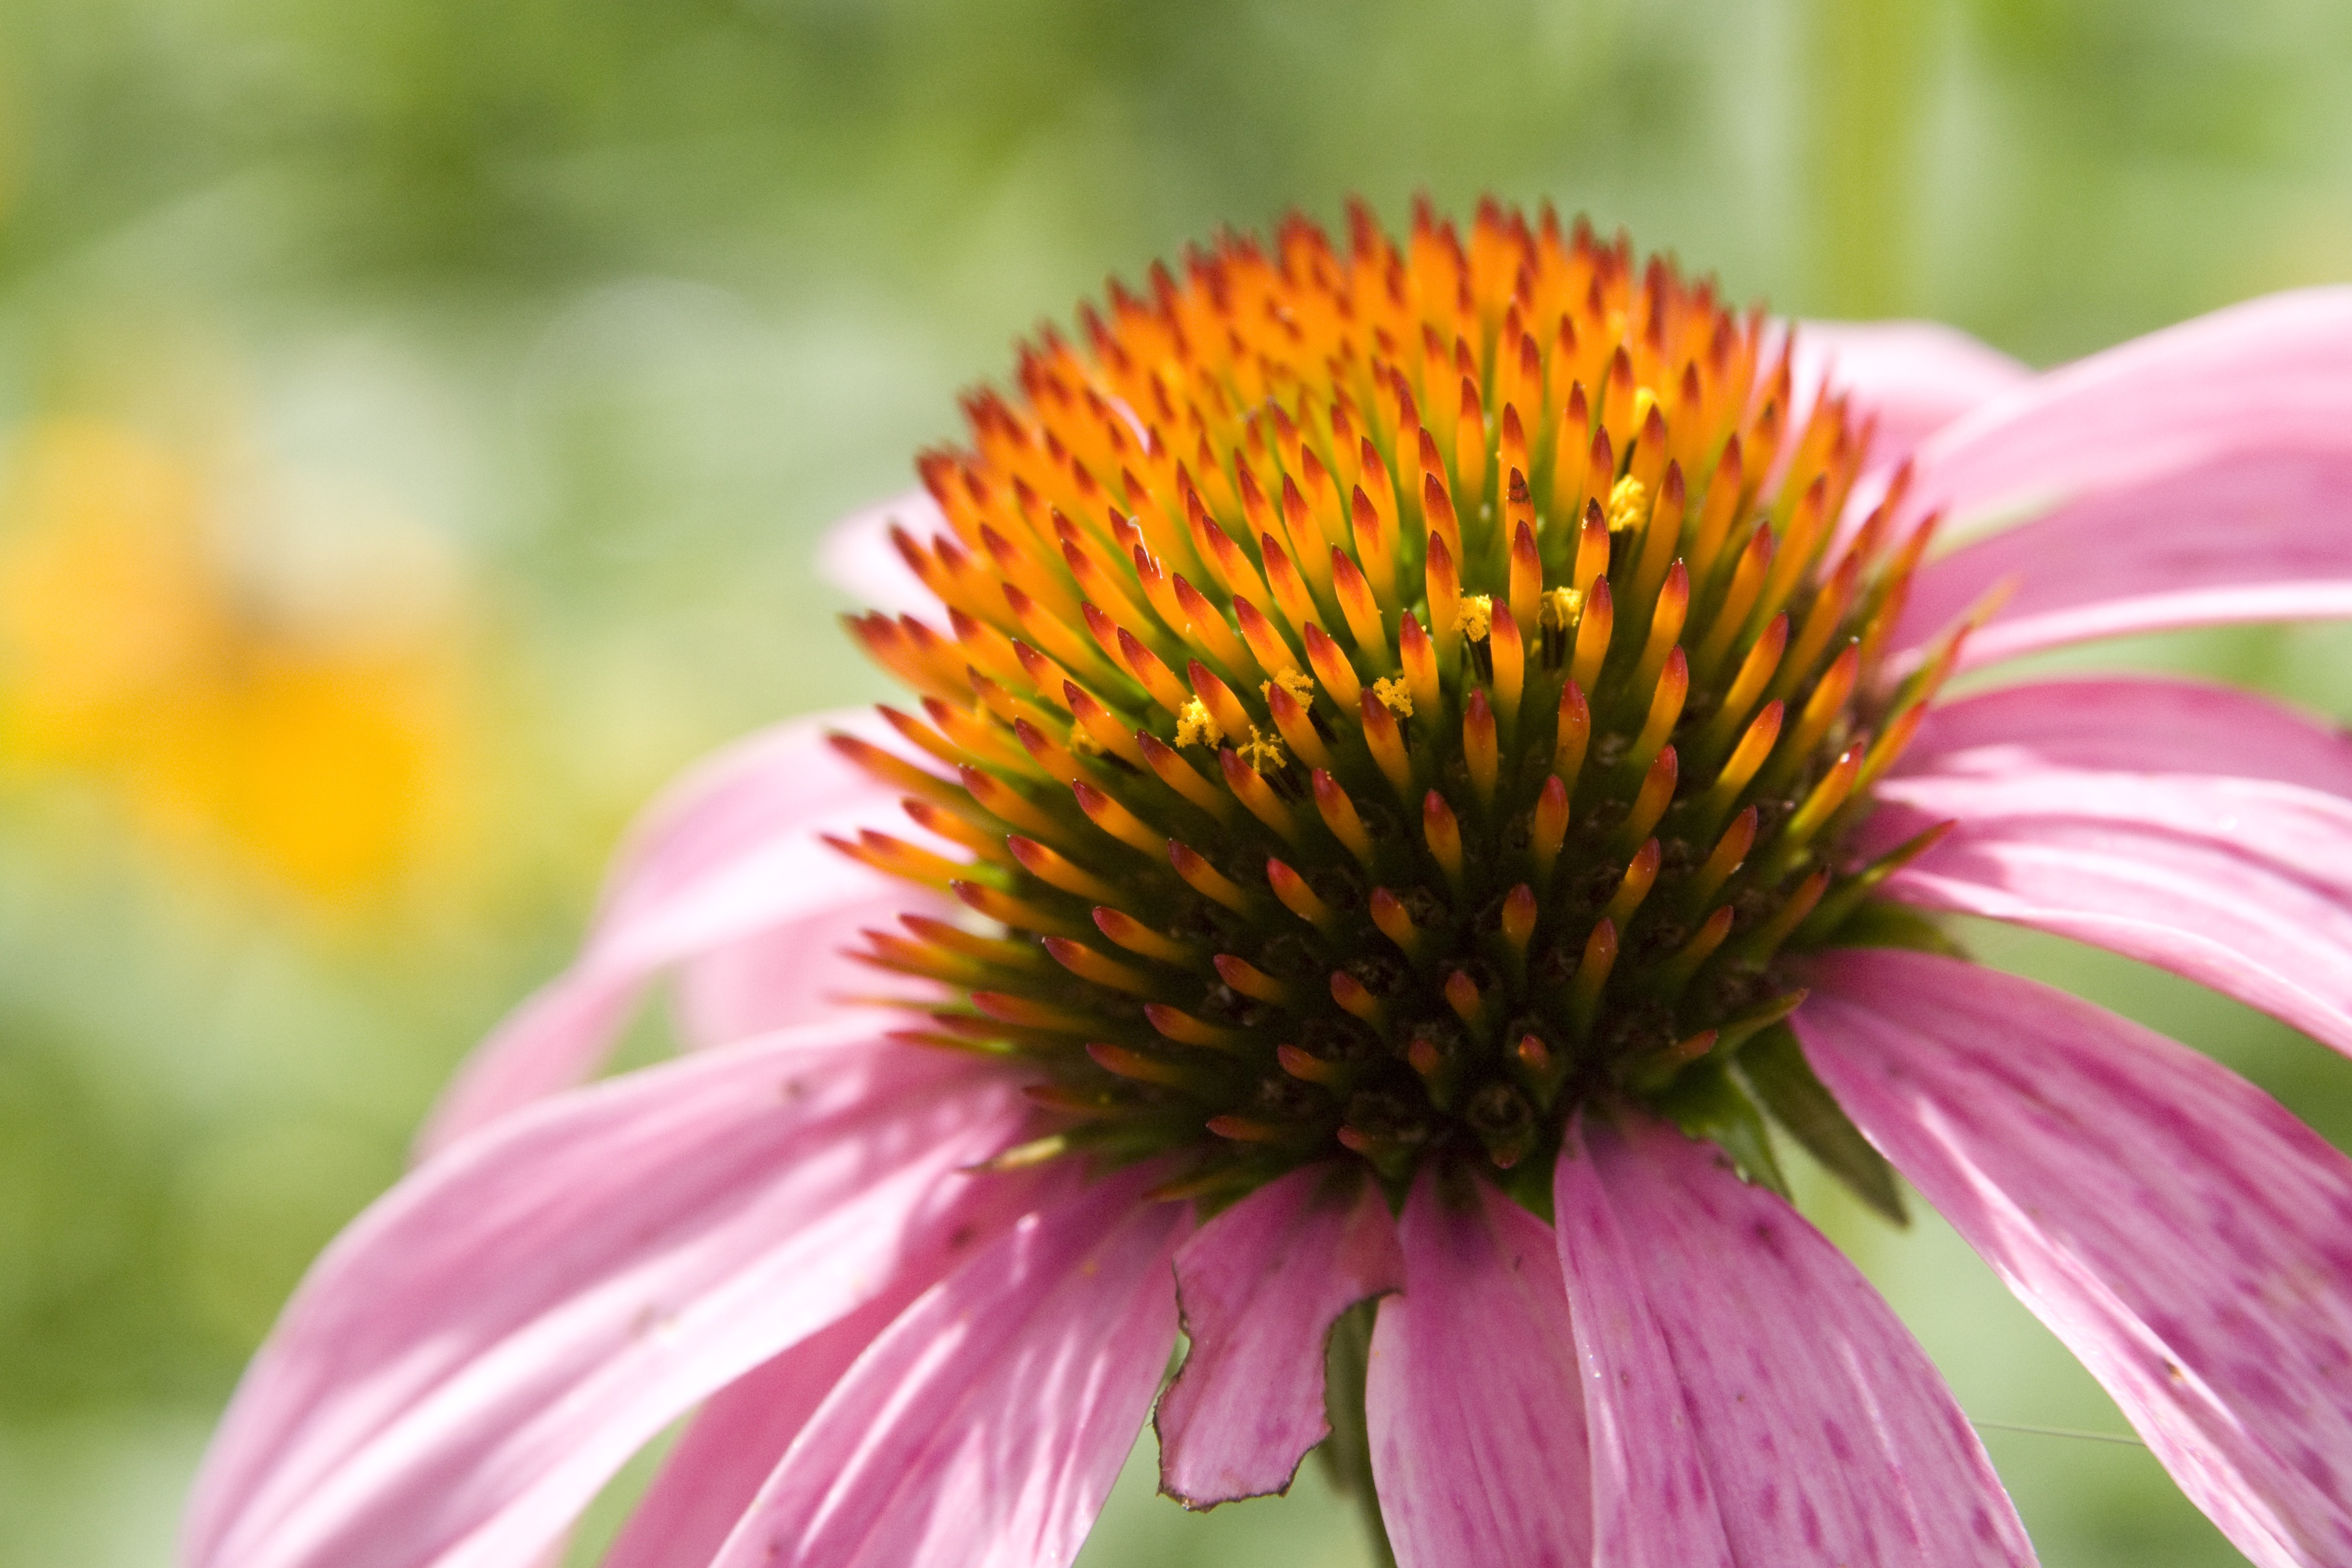
nature, blossom, plant, flower, petal, bloom, summer, floral, botany, garden, flora, perennial, botanical, close up, gardening, petals, coneflower, echinacea, macro photography, flowering plant, daisy family, annual plant, plant stem, land plant